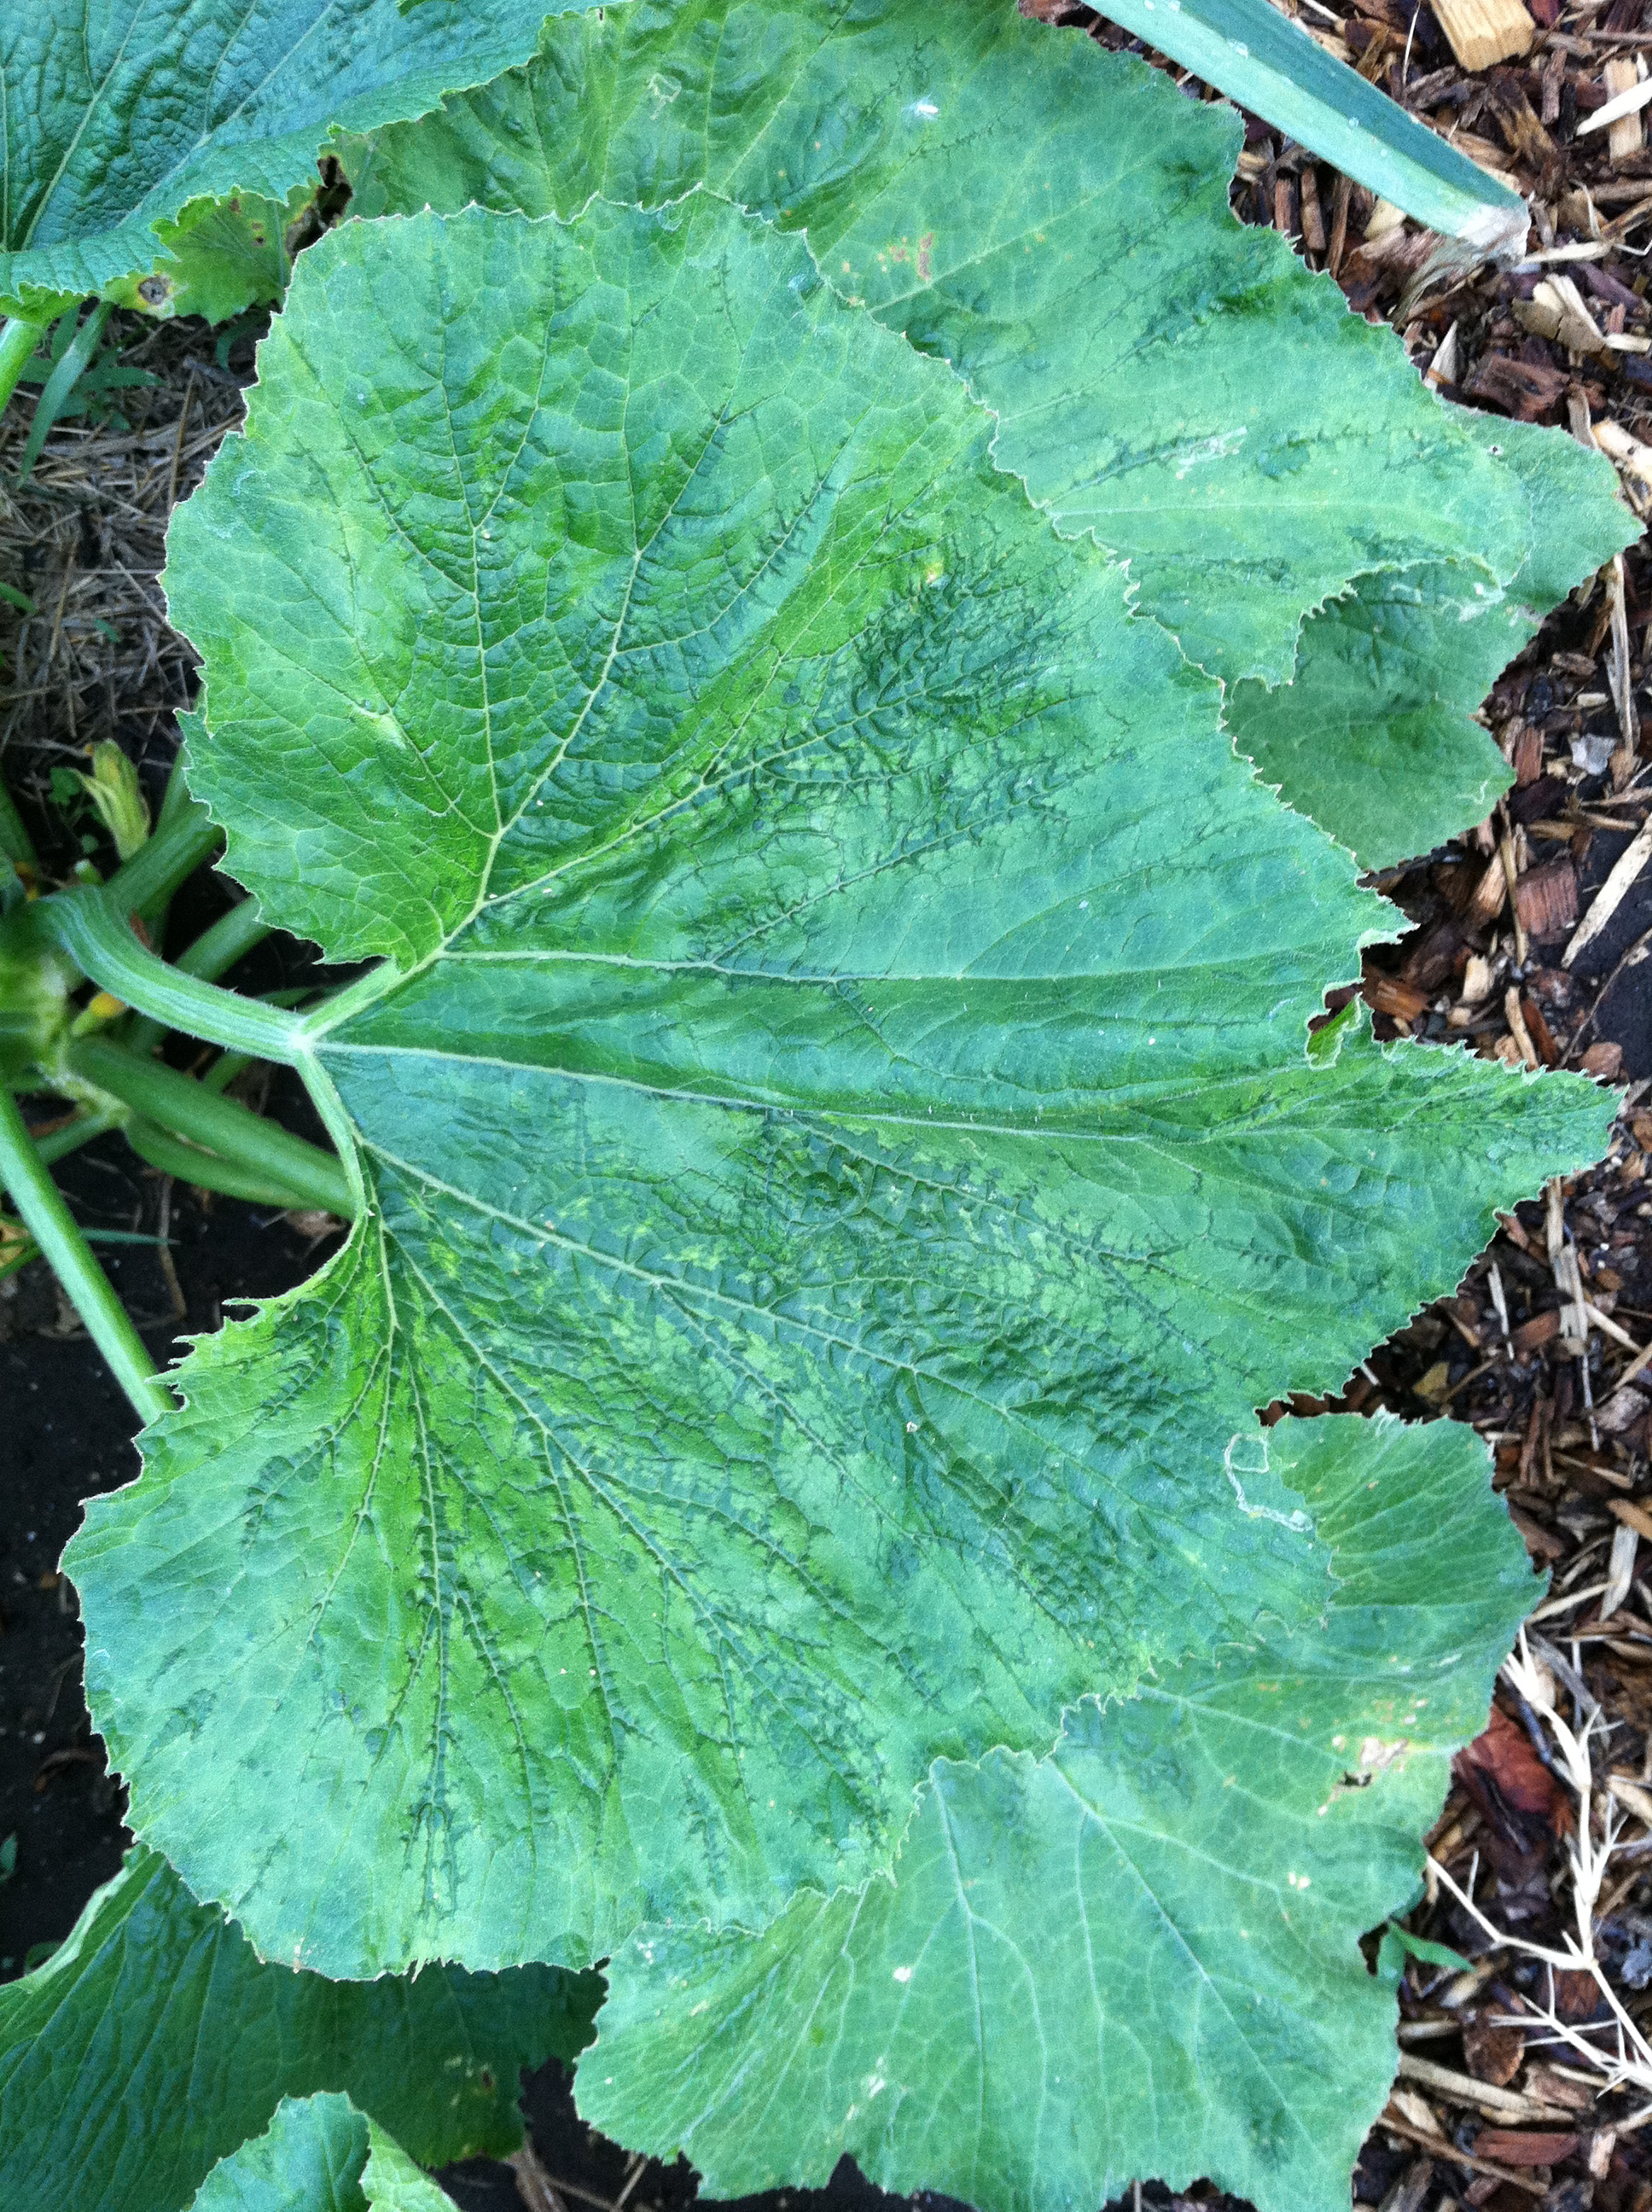
Plant: Zucchini
Disease: zucchini yellow mosaic virus